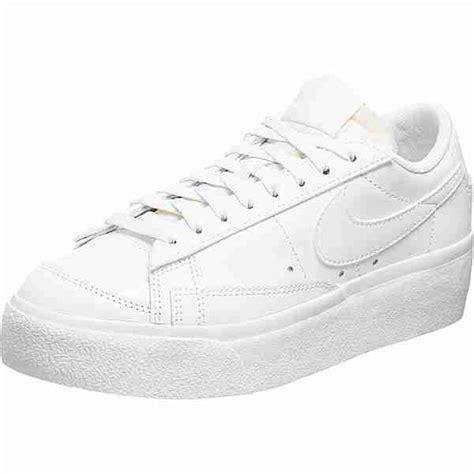
Brand: Nike
Model: Blazer Platform